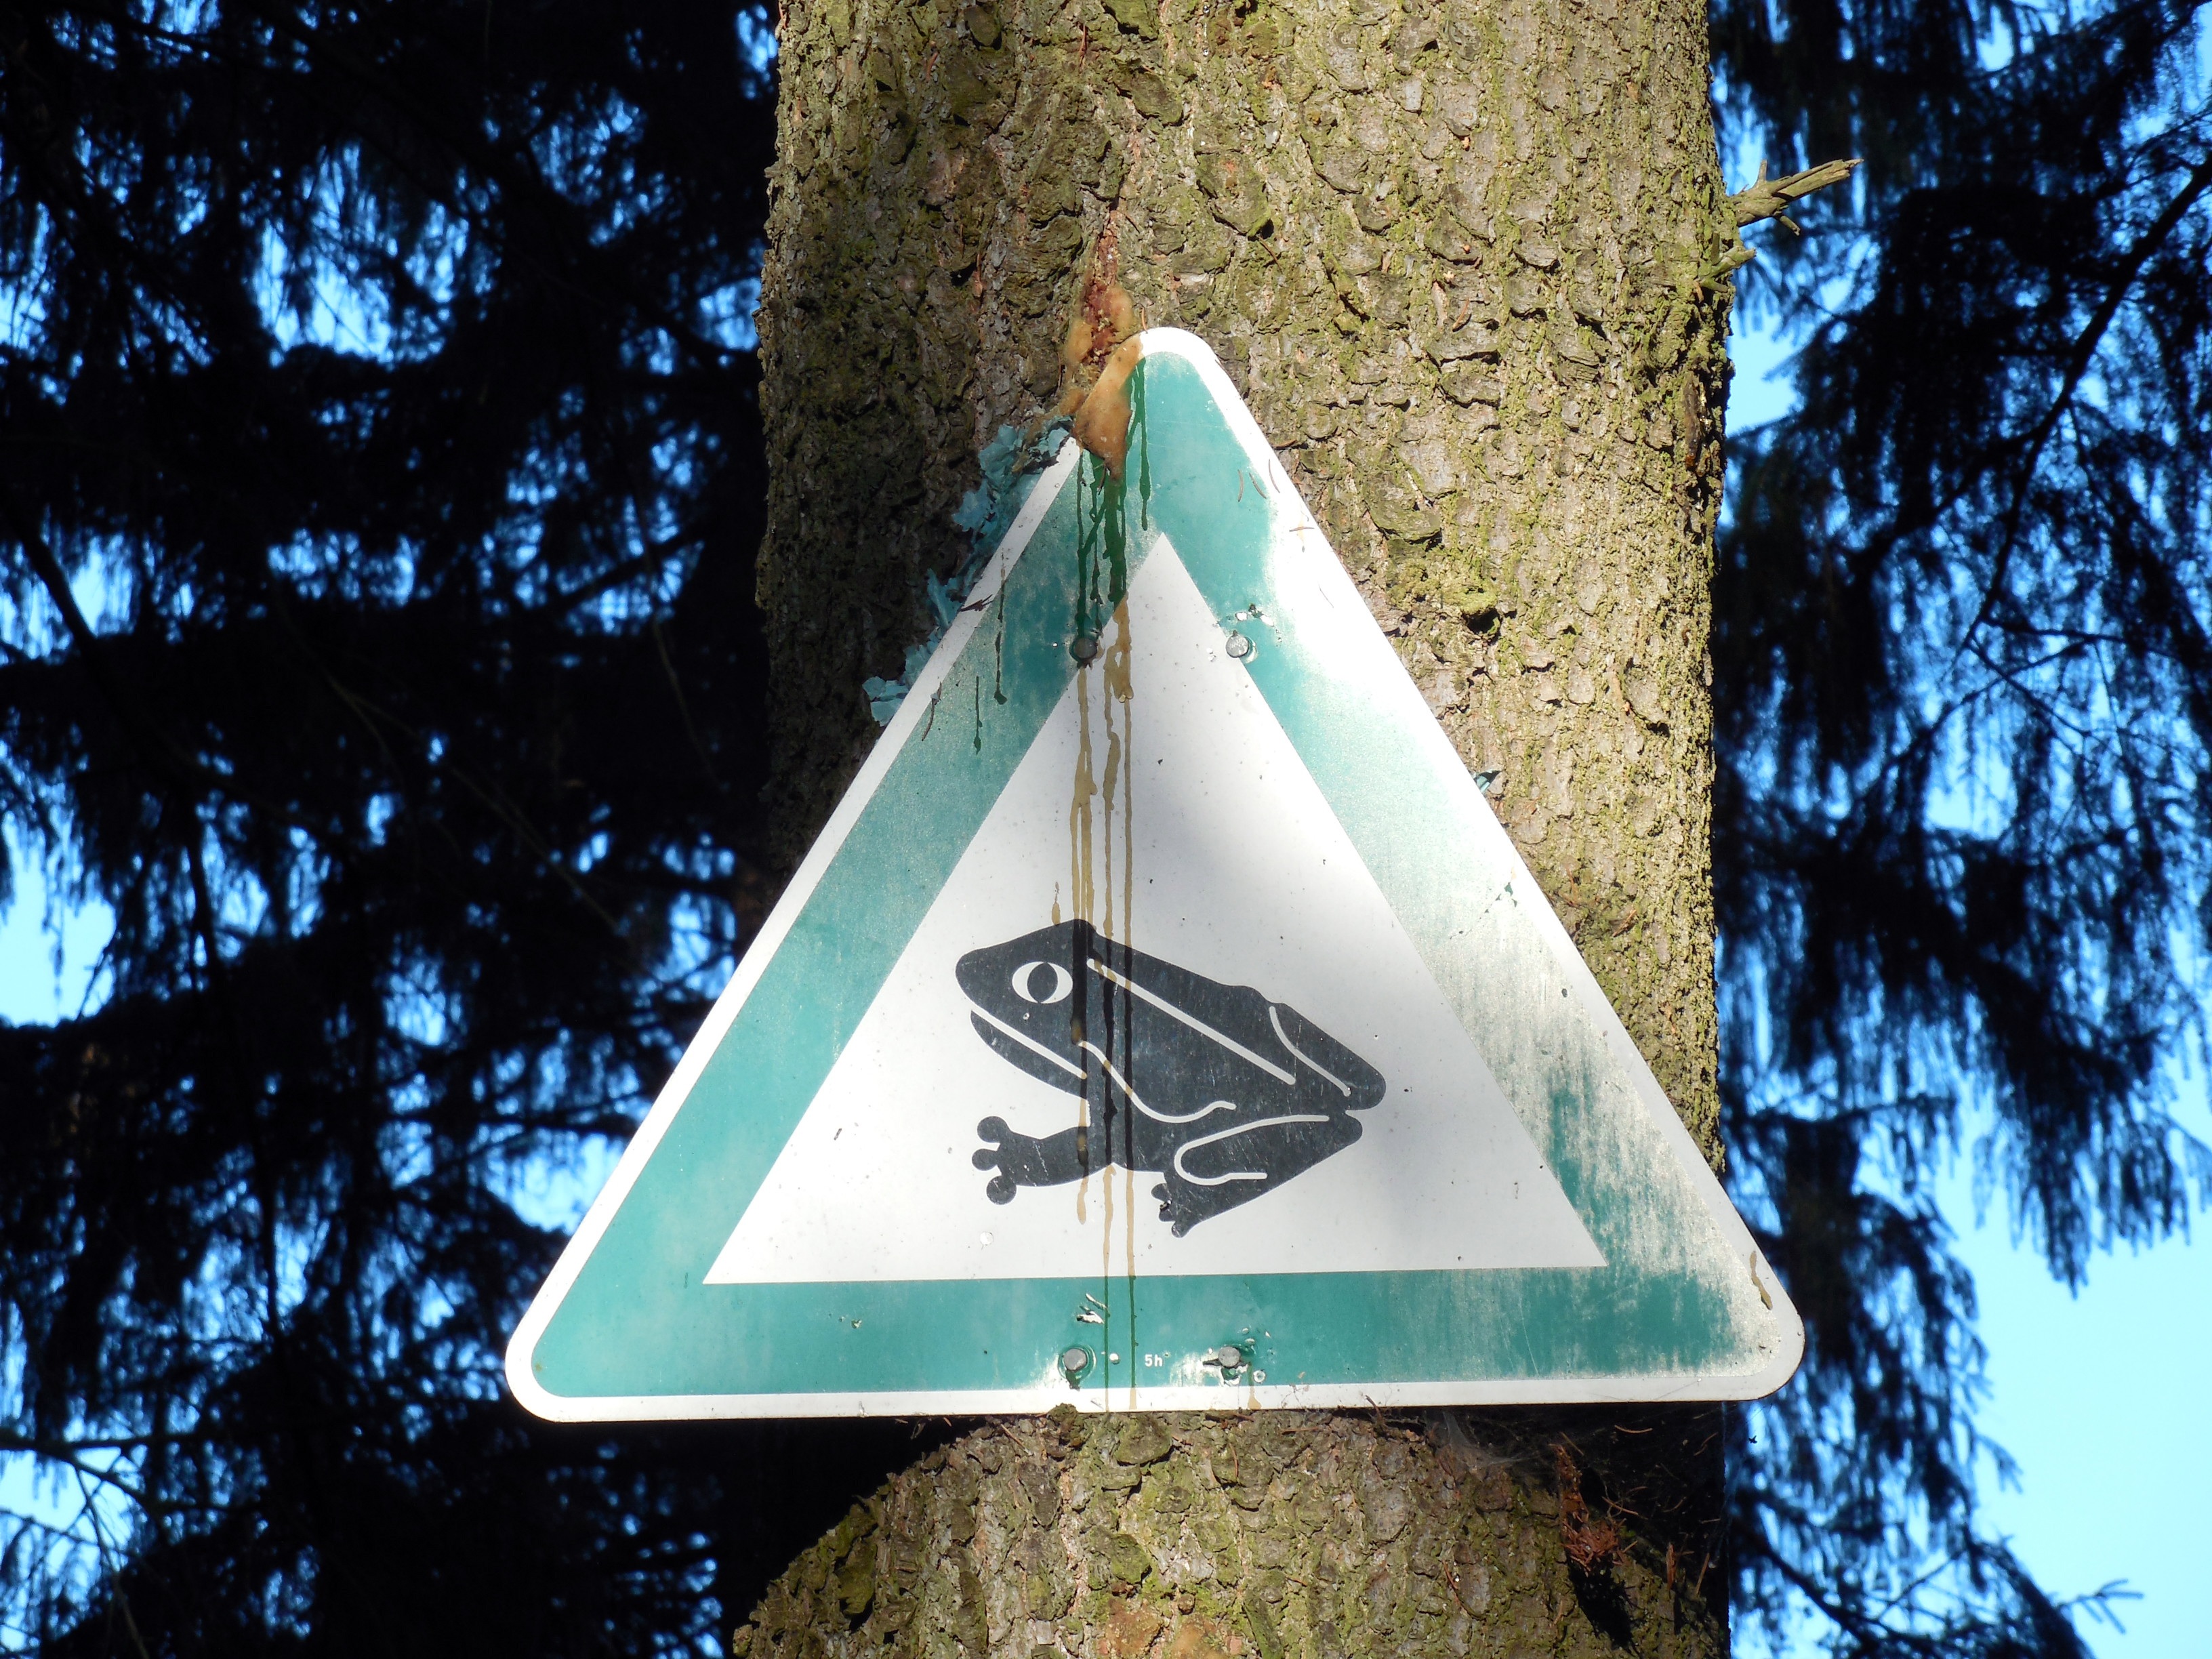
tree, nature, leaf, environment, sign, green, color, autumn, blue, frog, toad, art, shape, nature conservation, toad migration, frog area, spawning ground